Tomb Raider III

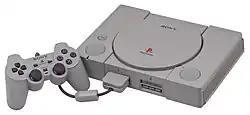
Unlike its predecessors, "Tomb Raider III" was primarily developed for the PlayStation console.

As the development of "Tomb Raider II" concluded in late 1997, Core Design considered plans for a sequel. The fact that the second game was selling very well dispelled the team's fears that the franchise was a one-hit wonder, and led to the scoping of a continuation for the franchise. Development on "Tomb Raider III" began that December. The project originated as an extension of "The Further Adventures of Lara Croft", which had been planned as a seven level expansion pack for "Tomb Raider II". The final game retained a shortened "Adventures of Lara Croft" subtitle. It was developed by the expansion pack team- a new group formed from other Core Design developers- rather than the "Tomb Raider II" team.